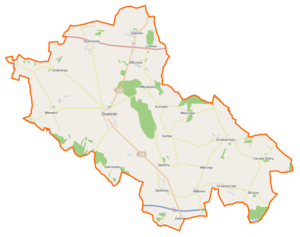
Duszniki est une gmina rurale du powiat de Szamotuły, Grande-Pologne, dans le centre-ouest de la Pologne. Son siège est le village de Duszniki, qui se situe environ 21 km au sud-ouest de Szamotuły et 36 km à l'ouest de la capitale régionale Poznań.